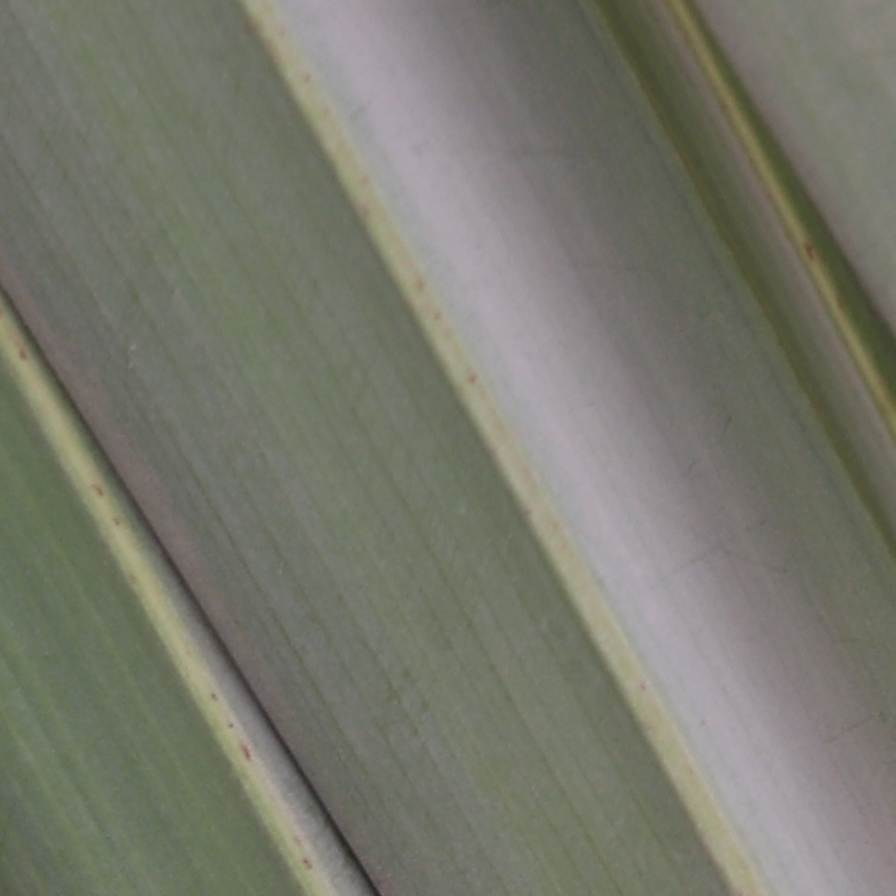
Label: Healthy